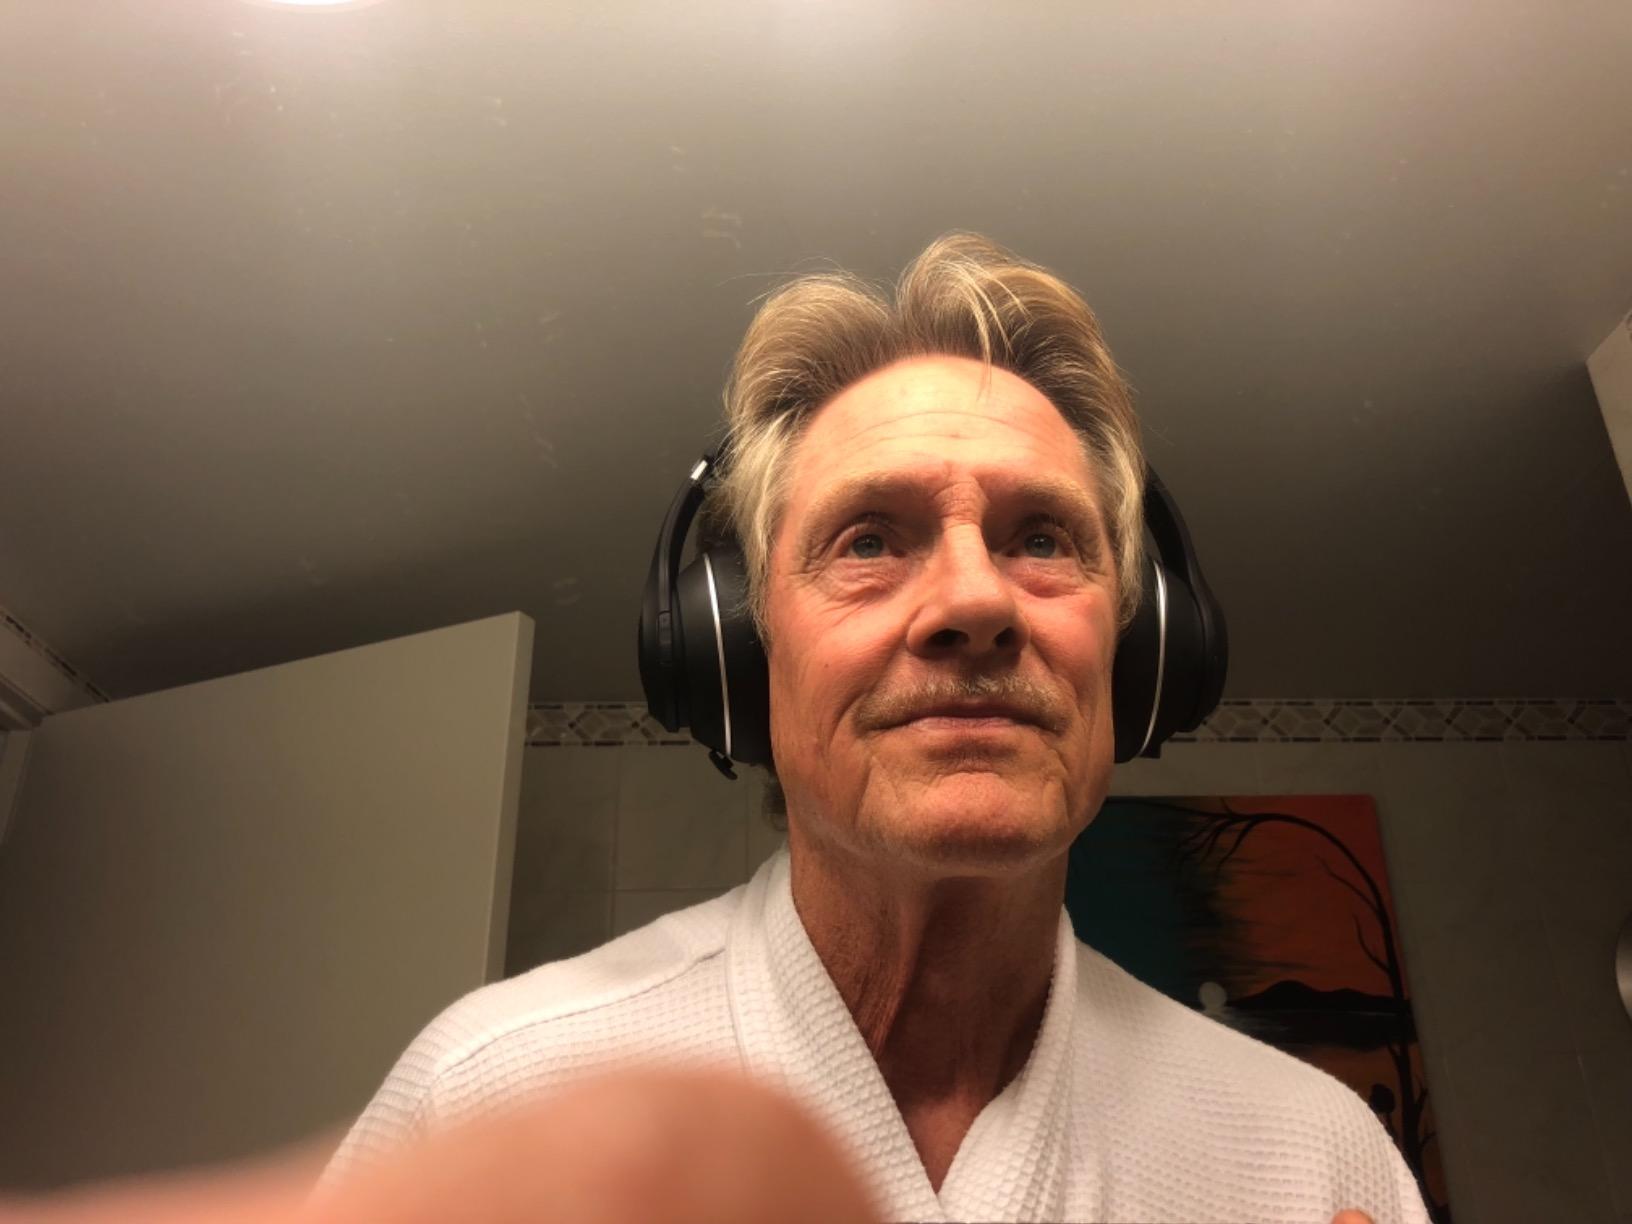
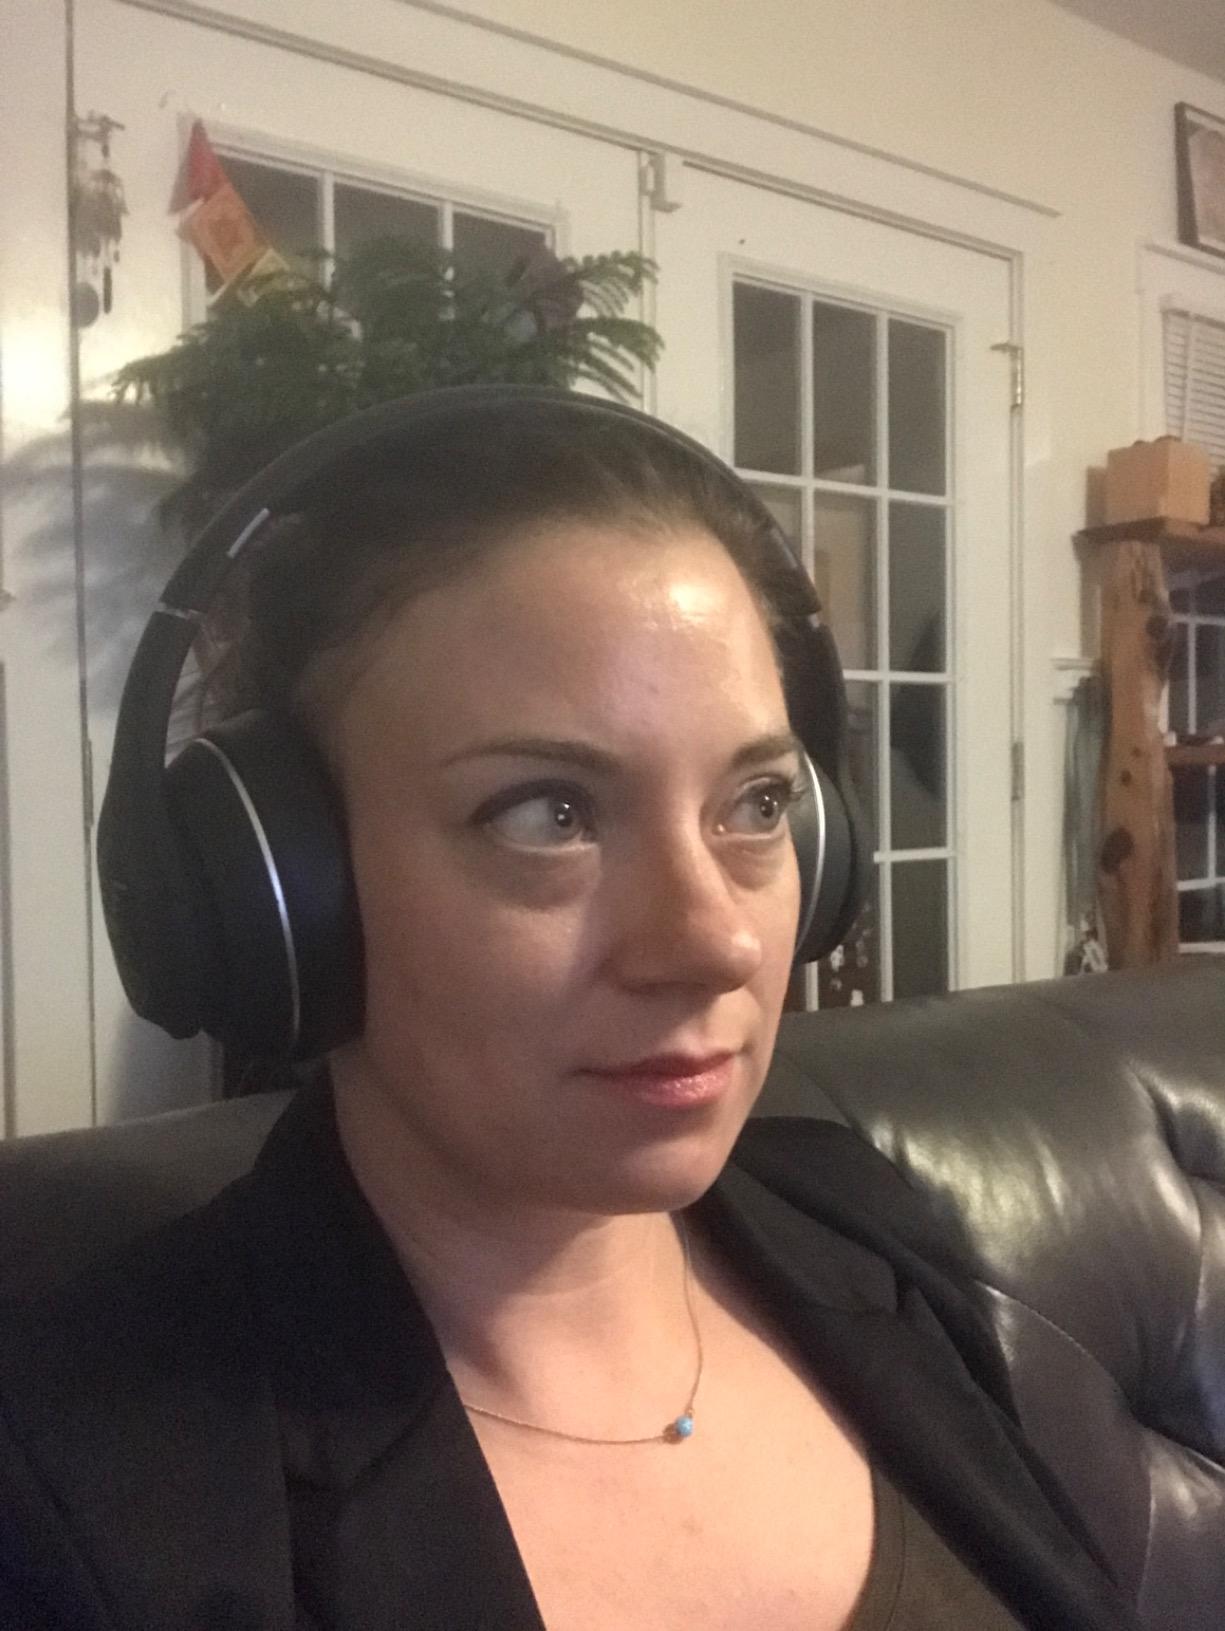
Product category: headphones
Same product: yes